The Park Shelton

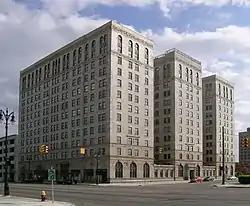
The Park Shelton, seen from across Woodward

The Park Shelton is a historic condominium building located at 15 East Kirby Street (on the corner of Kirby and Woodward Avenue) in Midtown Detroit, Michigan. Built in 1926 as The Wardell hotel, the building was therefore listed under this name in the National Register of Historic Places in 2007.